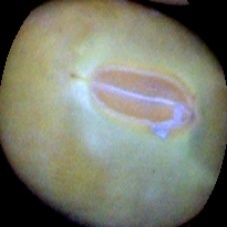
Label: Immature